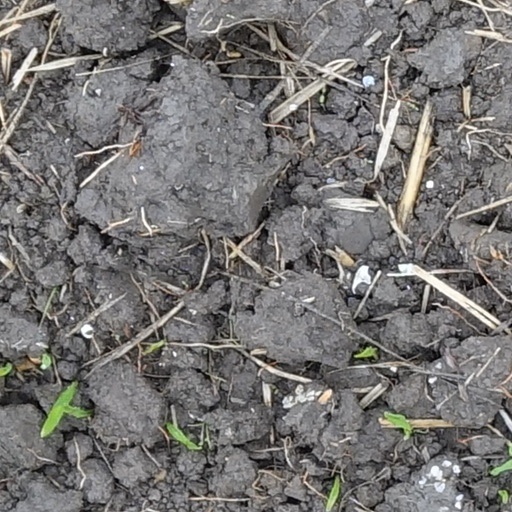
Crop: wheat